History of the English penny (1154–1485)

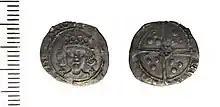
Edward IV penny

Edward I (1272–1307) succeeded his father while on Crusade in the Holy Land. Coin production had to continue while the king made his two-year journey home, so long-cross pennies inscribed continued to be produced at the Bury St Edmunds, Durham, and London mints. As Edward made his way home, he concluded an important wool-trade treaty in the Netherlands, which indicated the importance of foreign trade at that time. He also acknowledged the need to improve the style and fineness of English coins to avoid the poor-quality coins which had sometimes appeared during earlier reigns and shaken public confidence in the currency. There was also a need for larger and smaller denominations since the penny had not changed much in 500 years, so the groat (4d), halfpenny, and farthing were successfully introduced. Finally, there was the problem of clipping, for which the Jews were blamed.